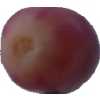
Label: pink_grape